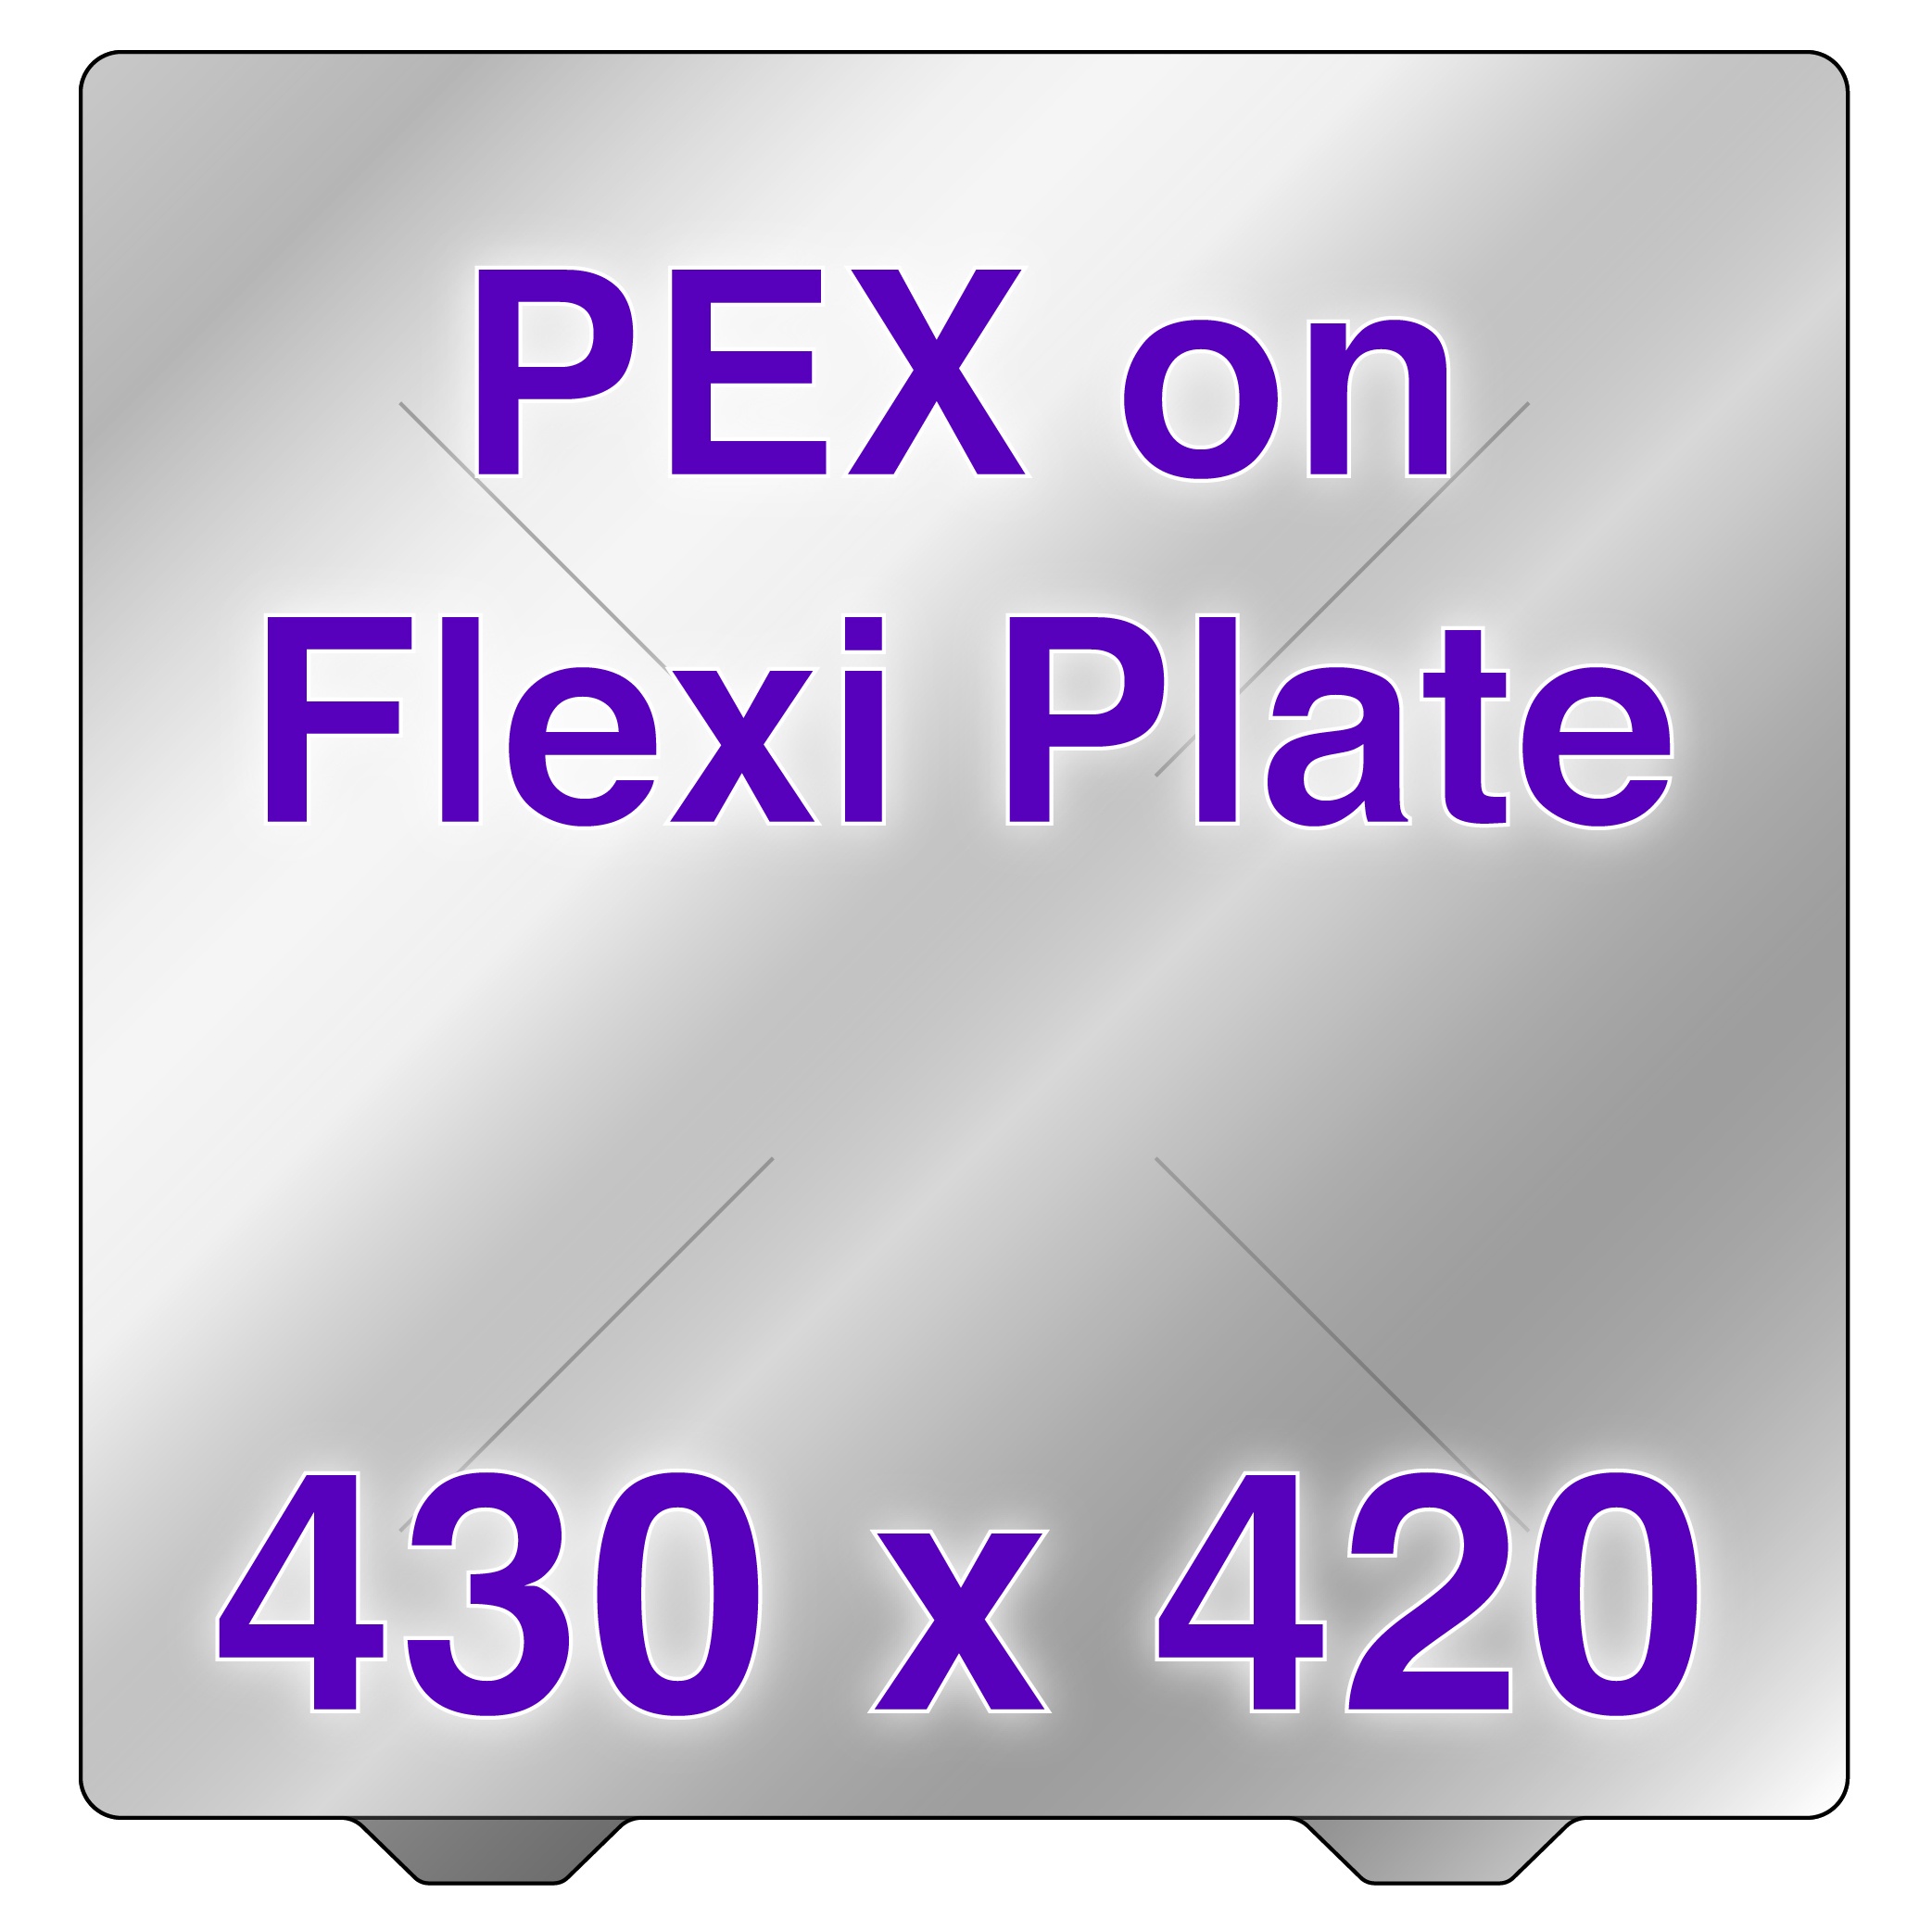
Flexi Plate with PEX - Creality CR-6 Max - 430 x 420
Brand: Wham Bam Systems
Collapsible Sections with Rounded Corners body { font-family: Helvetica, Arial, sans-serif; margin: 0; padding: 0; box-sizing: border-box; color: black; overflow-x: hidden; } a { color: blue; text-decoration: none; } a:hover { text-decoration: underline; } .tab-links { display: flex; justify-content: space-between; margin-bottom: 0; background: #fff; padding: 0; } .tab-links button { flex-grow: 1; padding: 12px 20px; border: none; background-color: #f2f2f2; cursor: pointer; outline: none; border-top-left-radius: 8px; border-top-right-radius: 8px; transition: background-color 0.3s; border-bottom: 2px solid transparent; color: black; } .tab-links button:hover { background-color: orange; } .tab-links button.active { background-color: #ccc; border-bottom-color: #ccc; font-weight: bold; } .tab-content { display: none; padding: 20px; border: 1px solid #ccc; border-radius: 8px; border-top-left-radius: 0; border-top-right-radius: 0; } .tab-content.active { display: block; } .collapsible { background-color: #f2f2f2; color: black; cursor: pointer; padding: 10px; width: 100%; border: none; text-align: left; outline: none; font-size: 15px; display: flex; justify-content: flex-start; align-items: center; transition: background-color 0.3s; border-top: 1px solid white; border-radius: 8px; } .collapsible:first-of-type { border-top: none; } .collapsible.active { background-color: #e2e2e2; } .collapsible span { font-size: 18px; margin-right: 10px; transition: transform 0.3s ease; } .collapsible.active span { transform: rotate(45deg); } .collapsible-content { max-height: 0; padding: 0 18px; overflow: hidden; background-color: white; border-top: none; border-radius: 8px; transition: max-height 0.3s ease-out, padding 0.3s ease-out; } .collapsible-content.active { max-height: 1000px; padding: 18px; } @media (max-width: 600px) { .tab-links button { padding: 15px 10px; } .tab-content { padding: 15px; } } @media (max-width: 600px) { .tab-content img { width: 100%; height: auto; object-fit: contain; max-width: 100%; } } /* Add styling for video size */ .video-wrapper { position: relative; padding-bottom: 56.25%; /* 16:9 aspect ratio */ height: 0; overflow: hidden; max-width: 100%; background: #000; } .video-wrapper iframe { position: absolute; top: 0; left: 0; width: 100%; height: 100%; } /* Grey box styling for downloads */ .gray-box { background-color: #f2f2f2; padding: 10px; border-radius: 8px; margin-bottom: 10px; display: inline-block; } .gray-box a { color: black; text-decoration: none; } .gray-box a:hover { text-decoration: underline; } Fits: Creality CR-6 Max (Please see full printer list below on the 'Fits & Contents' tab) Description Fits & Contents Installation Use Upgrade your 3D printing build surface with our PEX Flexi Plate, designed to enhance print quality and streamline your workflow. When your print is done, simply remove the Flexi Plate and flex it slightly to release even the most intricate designs without damaging them. At its core is the Wham Bam PEX Build Surface, a specially engineered material that provides exceptional adhesion during printing and effortless release afterward. It’s paired with a flexible, spring steel Flexi Plate that is built to last, featuring rust-proof, spring steel that maintains its flexibility and strength over time. It's compatible with a wide range of 3D printers, making it an ideal upgrade for hobbyists, prosumers, and industrial users alike who need a hassle-free solution to enhance their 3D printing experience. Explore more info of our FDM solutions . Printer Fits : • Creality CR-6 Max Do you have a printer similar to what's listed under Printer Fits or May Fit? If you have a printer similar to the one described above and believe our solution could work for your printer, please follow our easy instructions on measuring your build plate. Let us know if your printer matches our specifications or is even close! We’d love to hear about it, and you might even receive a discount on Wham Bam® merchandise for your efforts. Click here for more info . + Contents & Tech Info Includes: 1 Flexi Plate with PEX Build Surface Dimensions: 430 x 420 mm 430 mm in Y direction 420 mm in X direction, tab side Flexi Plate 0.4 mm PEX Build Surface 0.35 mm Sensor Compatibility: Eddy current mesh Optical sensors Touch sensors Inductive Capacitive Cartographer View PDF Installation instructions here . Note: You should already have a Magnetic Base or bed clips installed on your printer as this is needed to use a Flexi Plate. + PEX Prep Make sure to rough up the PEX surface with 000 steel wool or red Composite Abrasive Pad (CAP is version 7447). On the first preparation, you will need to scuff in circles for 4-5 minutes until you have an even satin matte finish without seeing individual scratches with very little reflection. Clean repetitively with isopropyl alcohol >90% and a fresh/clean paper towel. Do not use other rags, microfiber, wipes, or towels, please see here . + Level After Install If your machine has automatic bed leveling, run the leveling process and set your gap such that the first layer is well squished. For more details on achieving the right first layer squish, refer to this bed leveling guide . If your printer uses manual leveling, follow the same guide for instructions on the leveling process. + Filament Settings Always read your filament spool label Your hot end temperatures should be set within the range printed on the side of the spool of filament. The first 3 layers should be toward the lower temperature range to avoid damaging the PEX. For example, if the hot-end range is 200-230° C, start with 215°C or lower and adjust as needed for your first layer. For bed temperatures, stick with the Wham Bam recommended temperatures as shown in the chart below. When trying a new filament We always suggest that when changing filament types and brands or adjusting settings, always print a small test cube (or our Mini Whammy ) in the far corner of your build surface. If you do not get good adhesion, you may need to adjust your settings or use glue stick to promote adhesion. If it sticks for the full print and comes off easily once cooled, you are probably good to go when printing larger parts. If it bonds too well, adjust your settings, or use glue stick. When in doubt, use glue stick as a barrier layer. PETG and some other filaments, such as ASA, stick too well and typically need a barrier layer. Printing PETG? Learn more about problem-free PETG printing on our PEX Please see the complete PEX chart here . Full support info can be found on our support page . + Filament Settings Always read your filament spool label Your hot end temperatures should be set within the range printed on the side of the spool of filament. The first 3 layers should be toward the lower temperature range to avoid damaging the PEX. For example, if the hot-end range is 200-230° C, start with 215°C or lower and adjust as needed for your first layer. For bed temperatures, stick with the Wham Bam recommended temperatures as shown in the chart below. When trying a new filament We always suggest that when changing filament types and brands or adjusting settings, always print a small test cube (or our Mini Whammy ) in the far corner of your build surface. If you do not get good adhesion, you may need to adjust your settings or use glue stick to promote adhesion. If it sticks for the full print and comes off easily once cooled, you are probably good to go when printing larger parts. If it bonds too well, adjust your settings, or use glue stick. When in doubt, use glue stick as a barrier layer. PETG and some other filaments, such as ASA, stick too well and typically need a barrier layer. Printing PETG? Learn more about problem-free PETG printing on our PEX Please see the complete PEX chart here . + PEX Best Practices After every print : Always wait until the printed part and build plate are completely cool before flexing off and never flex when either is still warm. Never force off a print; always flex carefully once cool to remove the part. After removing the parts always prepare the PEX for the next print by using either 000 steel wool, CAP pads , or a red Scotchbrite 7447 pad. Scuff for about 10 seconds, then clean with 90% or higher IPA and fresh paper. This will help to remove any traces of filament and prevent contaminant build up. Do not use rags, microfiber, wipes, or towels, please see here . + Downloads Table Top / Wall Mount Flexi Plate Holder Tool Holder External Spool Holder Whammy - Wham Bam Printable Mascot + Helpful Videos PEX: First Preparation and Maintenance Cleaning Wham Bam® PEX Between Prints How To Print Problem-Free PETG On Wham Bam® PEX Installation of the Wham Bam® Flexible Build System function openTab(event, tabName) { var i, tabcontent, tablinks; tabcontent = document.getElementsByClassName("tab-content"); for (i = 0; i
Category: Electronics > Print, Copy, Scan & Fax > 3D Printer Accessories > Print Beds